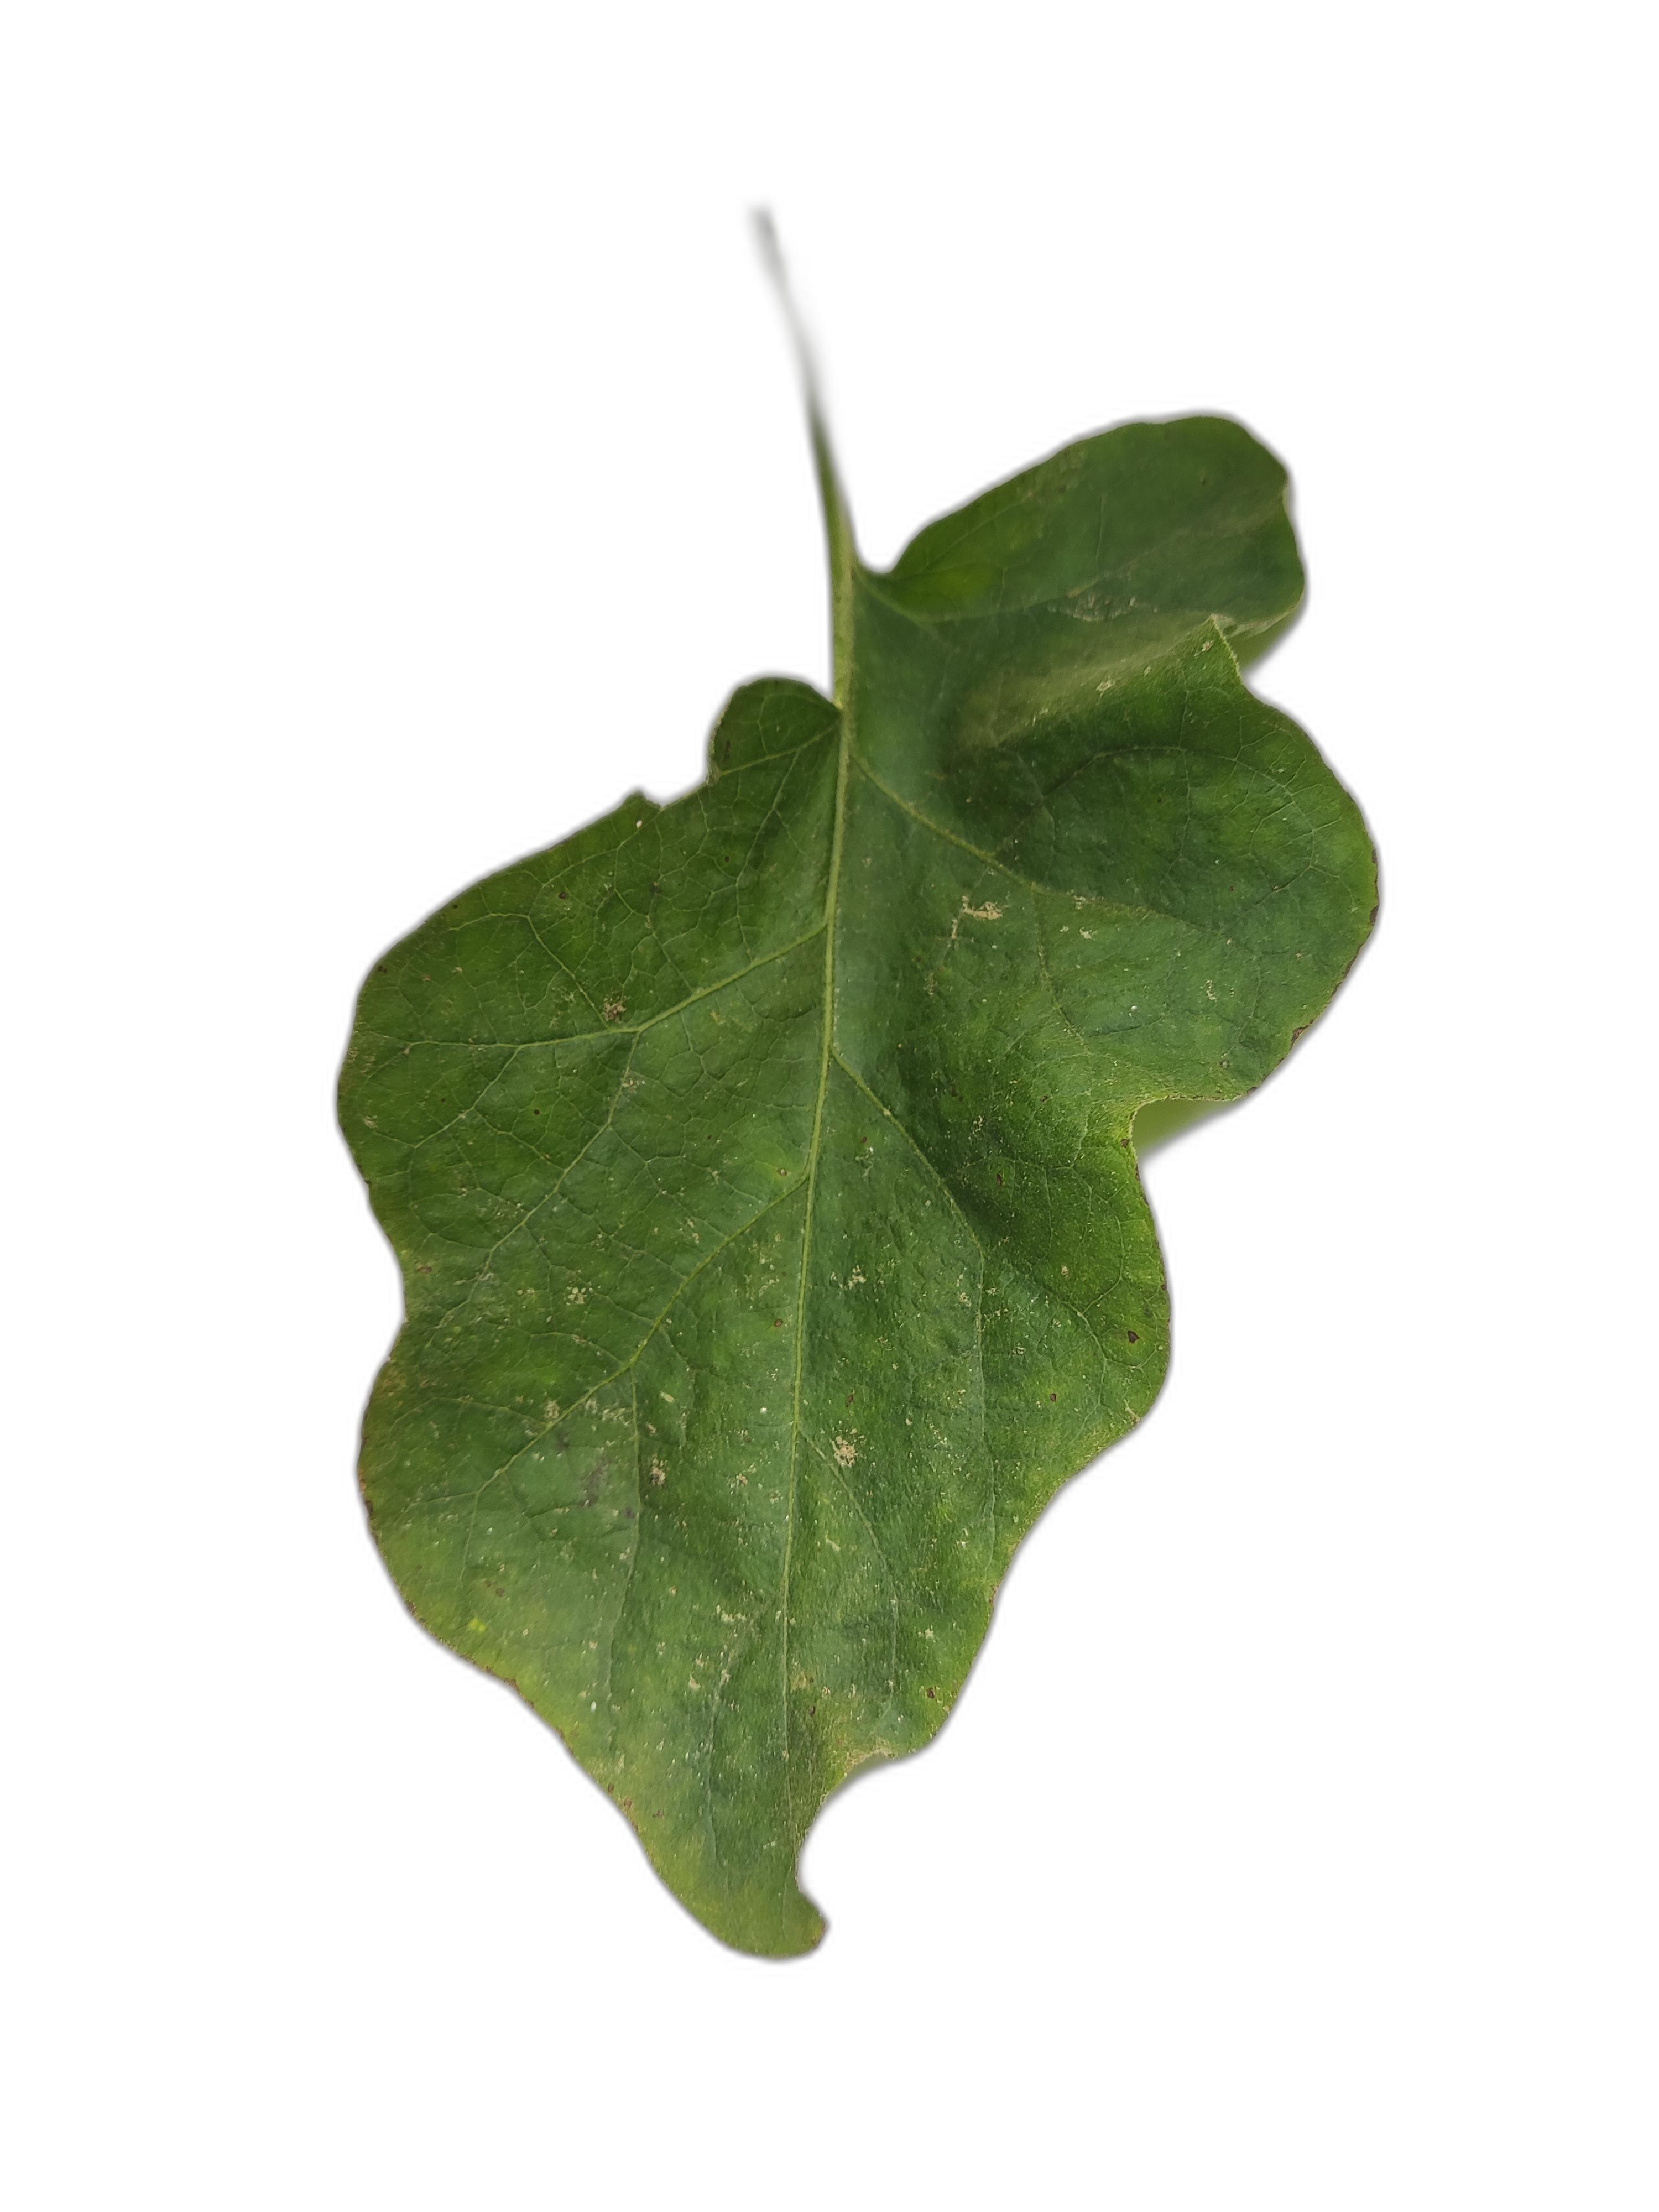
Label: Healthy Leaf